Aire Gap

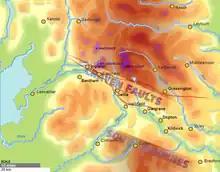
The Aire Gap's boundaries are only vaguely definable

The Pennines form a natural barrier to east–west communications, but the Tyne Gap links Carlisle and Newcastle and the Aire Gap links Lancashire and Yorkshire.